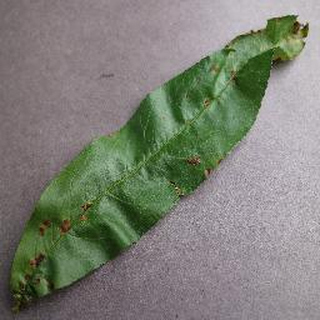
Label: peach_bacterial_spot